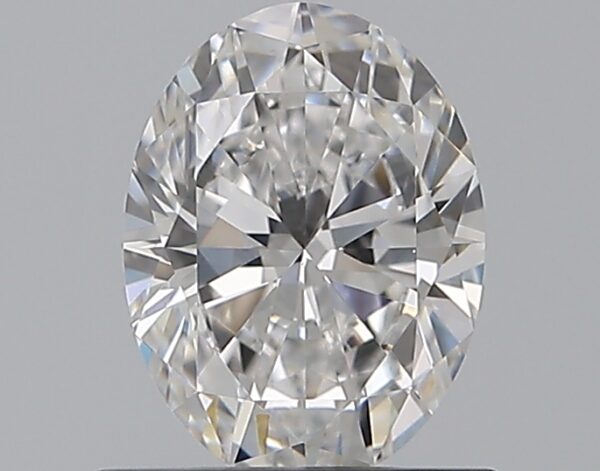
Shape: oval
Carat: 0.72
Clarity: VS1
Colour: D
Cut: EX
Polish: EX
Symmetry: VG
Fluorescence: N
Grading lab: GIA
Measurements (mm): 6.91 x 5.15 x 3.15